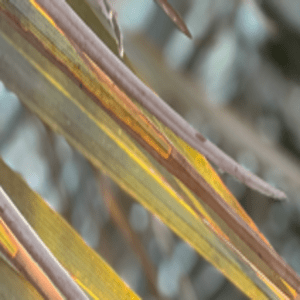
Label: Magnesium Deficiency